200 Meters (film)

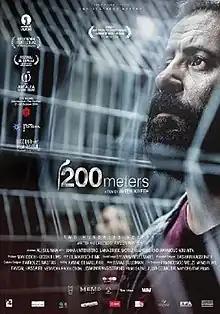
Film poster

200 Meters is a 2020 Jordanian-Palestinian adventure drama film written and directed by Ameen Nayfeh in his feature-length debut. The film premiered in the 17th edition of the Giornate degli Autori section at the 77th Venice International Film Festival on 9 September 2020, where it won the BNL People's Choice Audience Award. It was selected as the Jordanian entry for the Best International Feature Film at the 93rd Academy Awards, but it was not nominated. It won the IFFI ICFT UNESCO Gandhi Medal at 51st International Film Festival of India in January 2021.